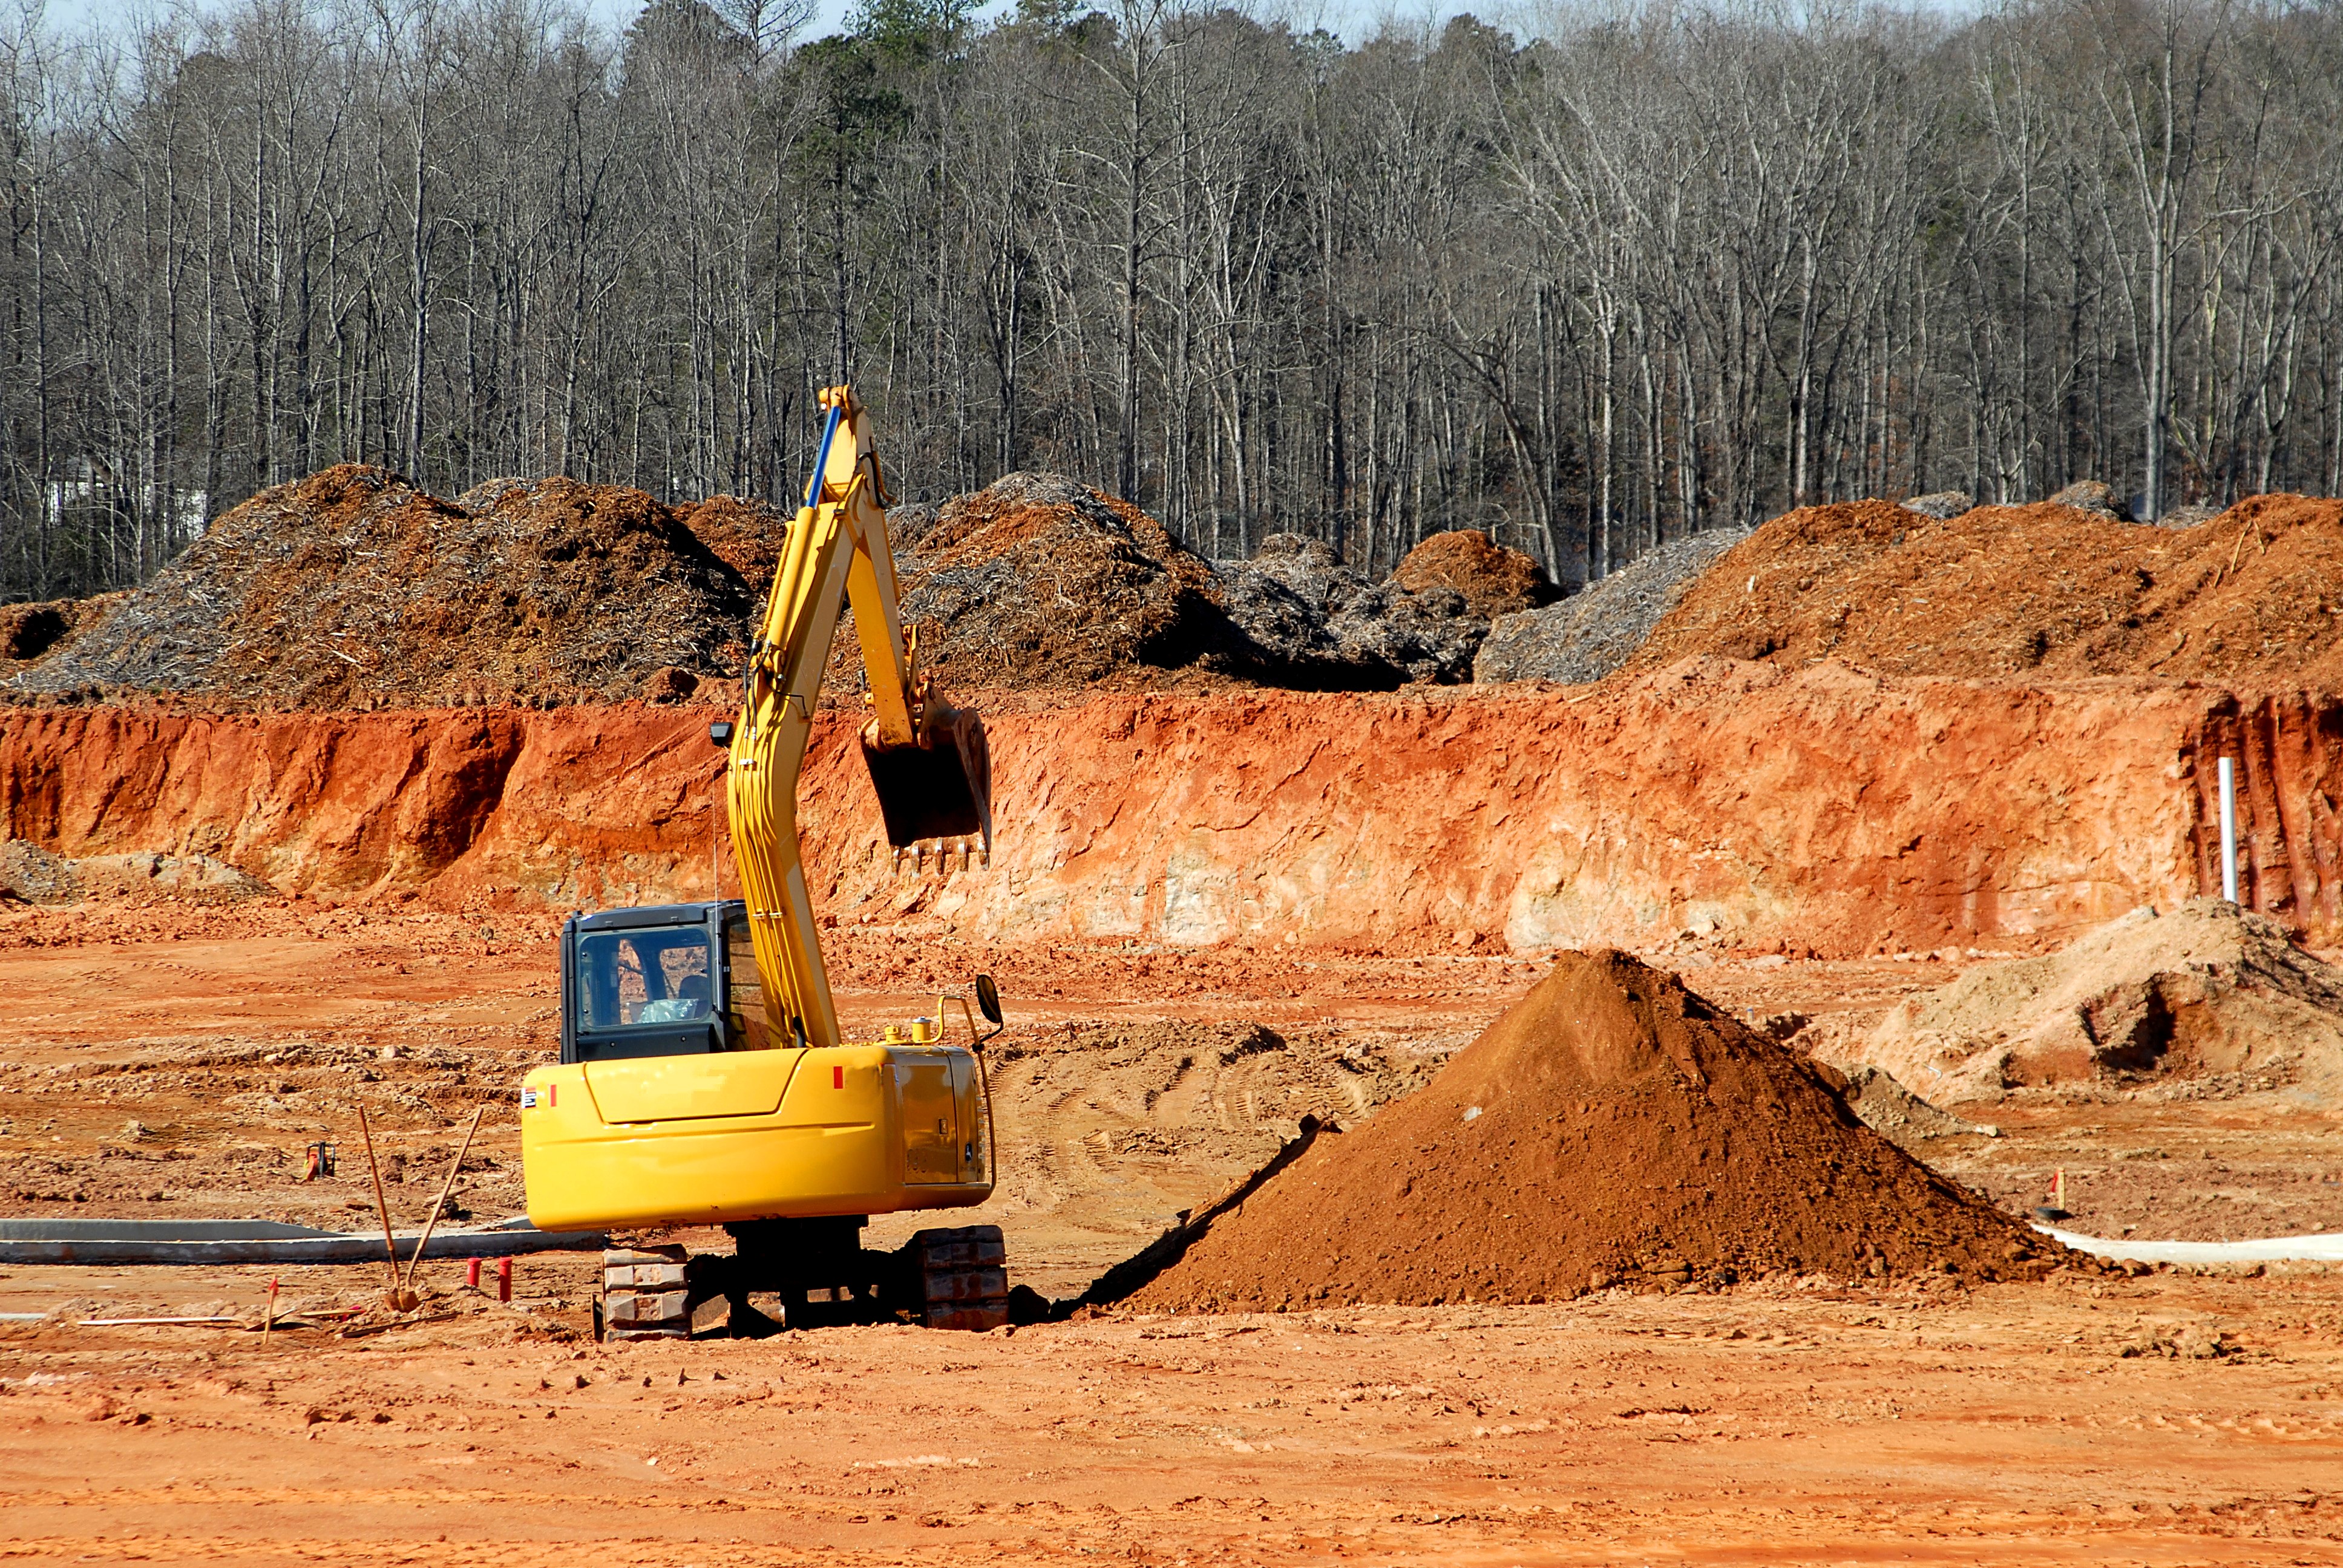
work, landscape, sand, sky, wood, road, tractor, ground, building, construction, vehicle, equipment, dirt, metal, soil, industrial, machine, machinery, industry, yellow, material, bucket, bulldozer, construction site, worker, engineering, geology, earth, gravel, build, site, excavator, shovel, job, dig, quarry, development, excavation, heavy equipment, hydraulic, loader, construction equipment, dirt mover, natural environment, geological phenomenon